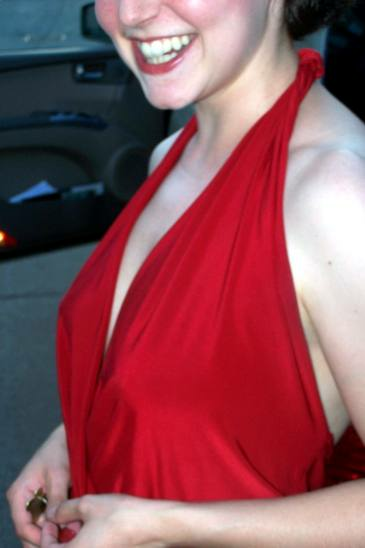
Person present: Yes